Arsene Lupin (1917 film)

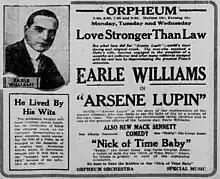
Newspaper advertisement

Arsene Lupin is a lost 1917 American mystery film directed by Paul Scardon and starring Earle Williams, Brinsley Shaw and Henry Leone. The film is based on the character of the French gentleman thief Arsene Lupin.